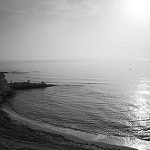
Label: B & W